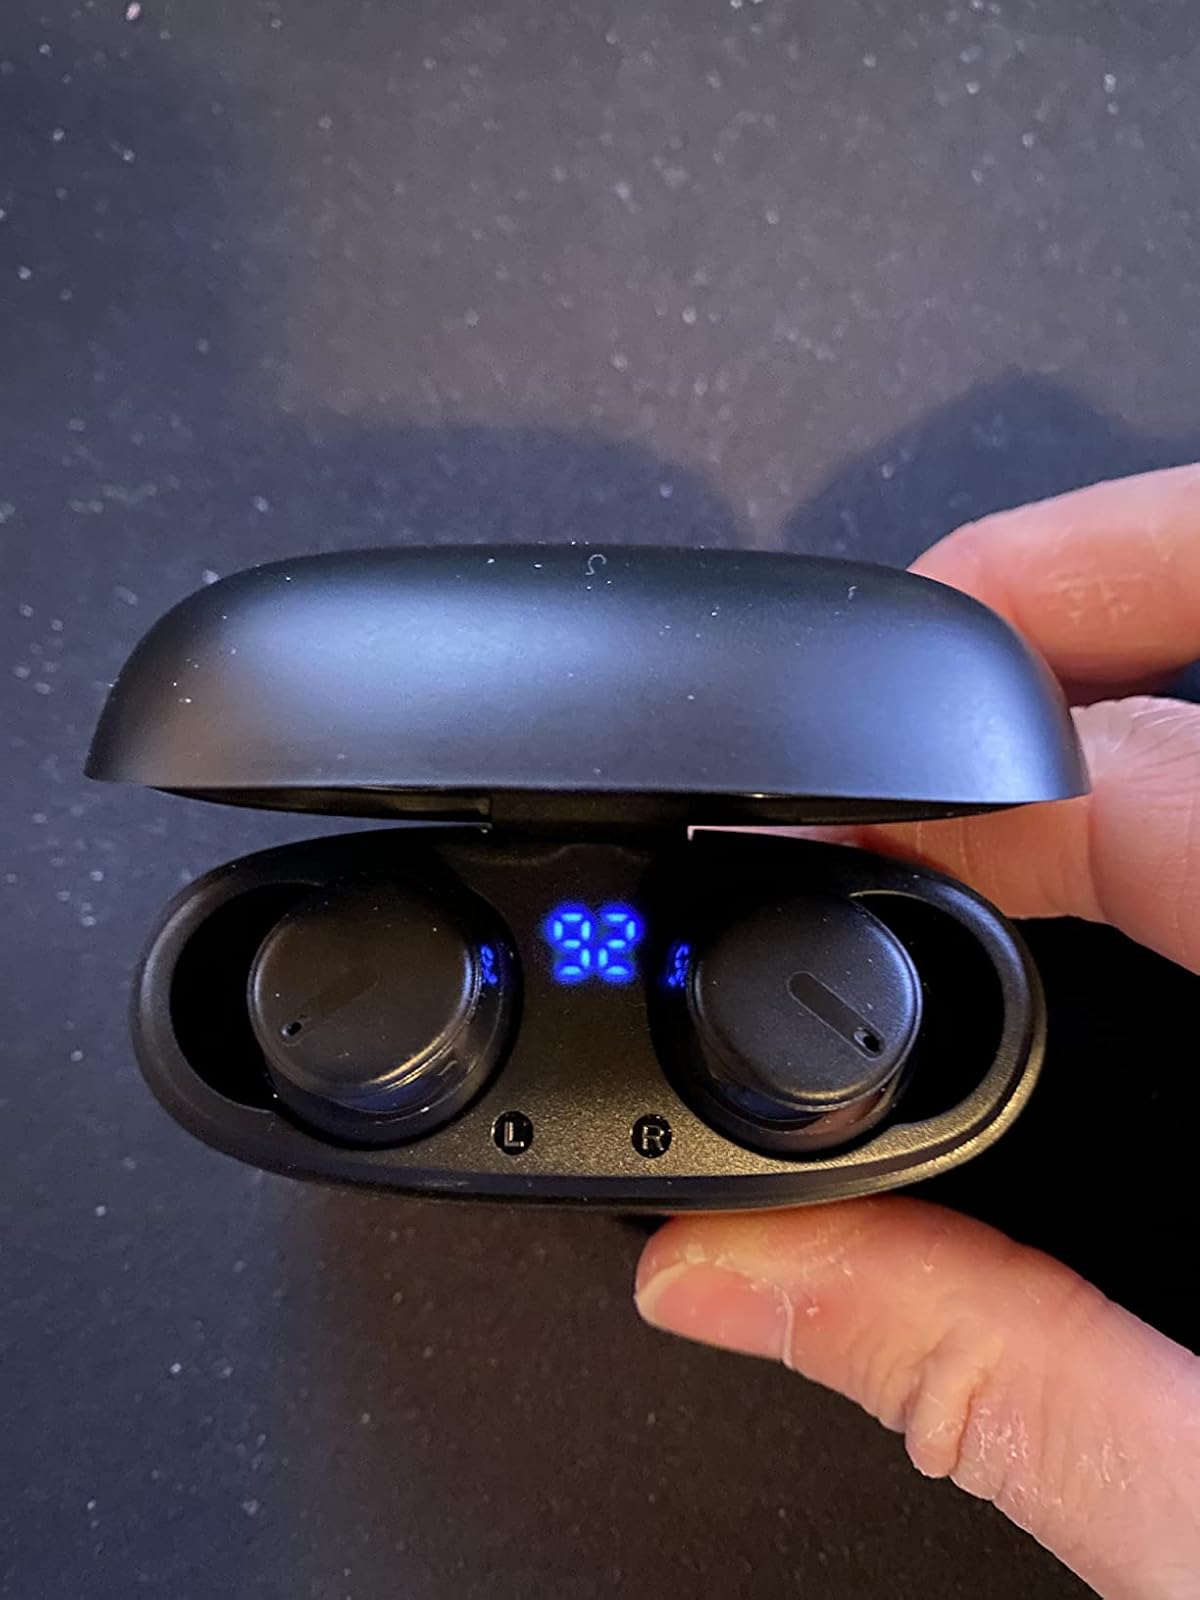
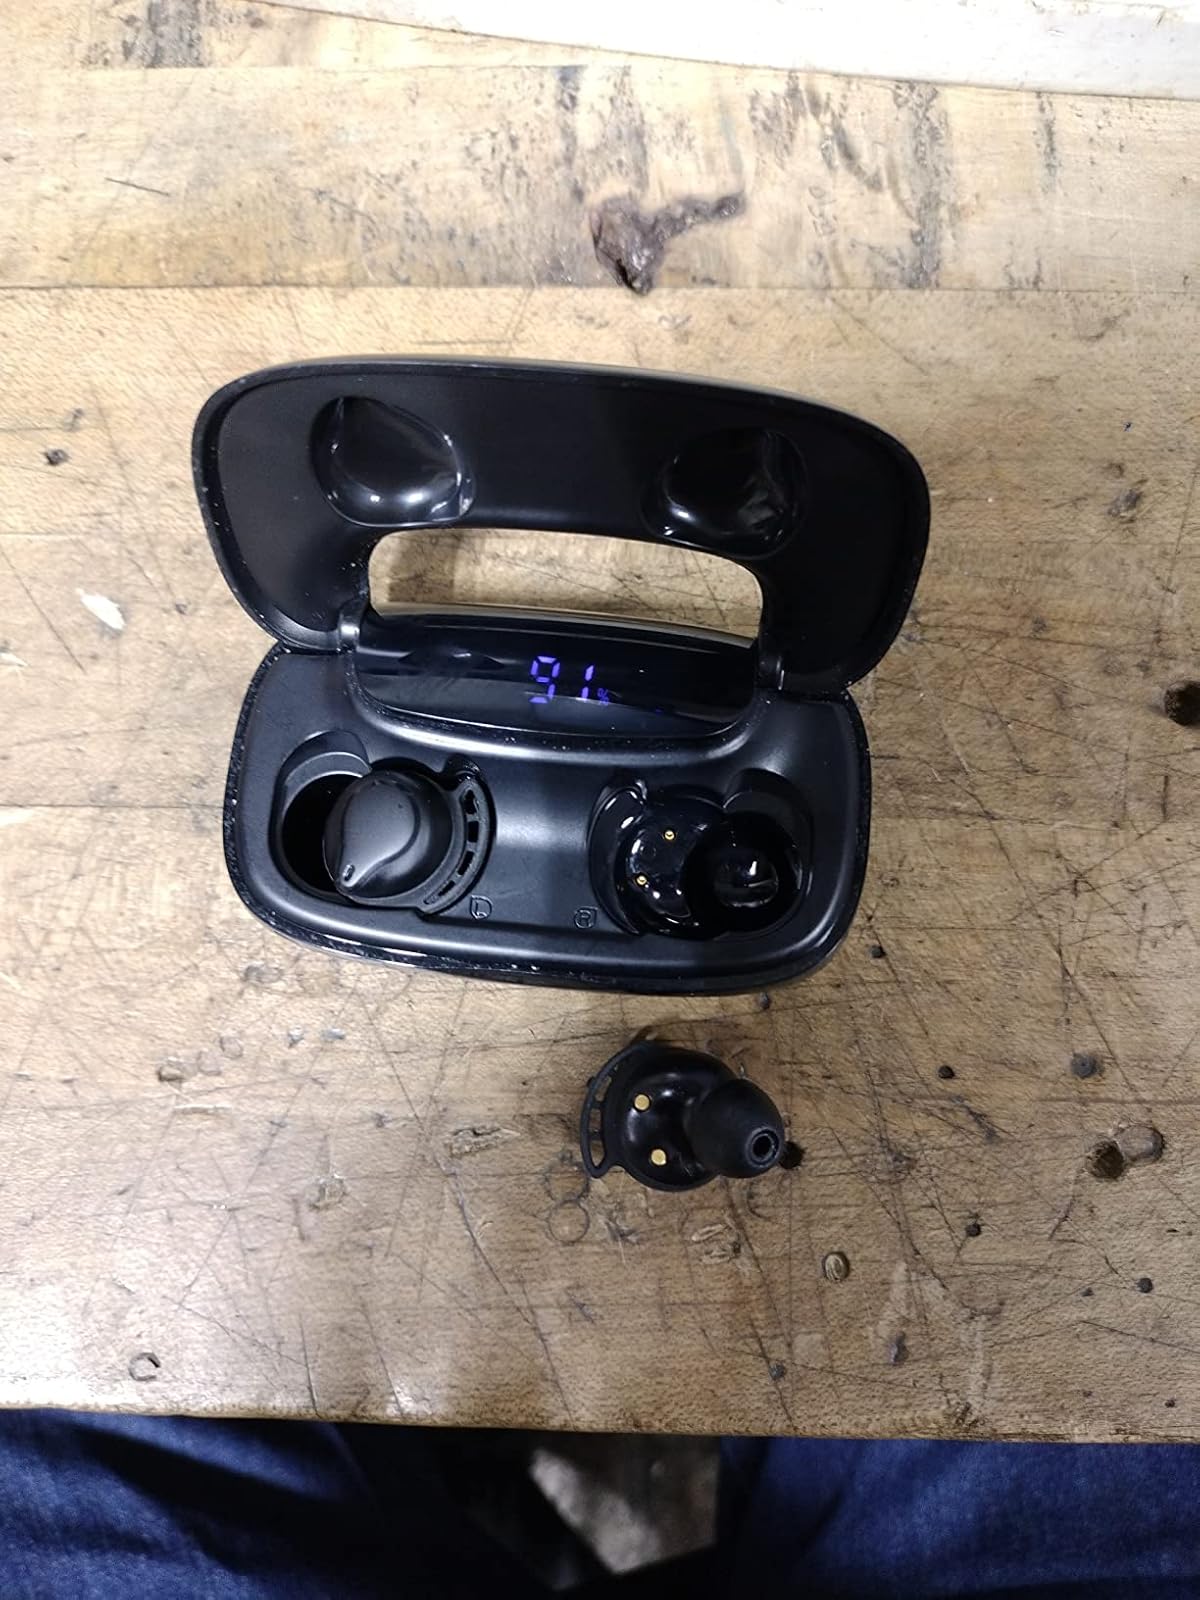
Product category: earbuds
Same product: no